Mitsutani Kunishirō

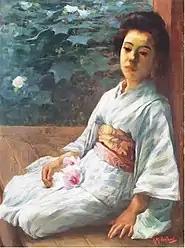
Flowers

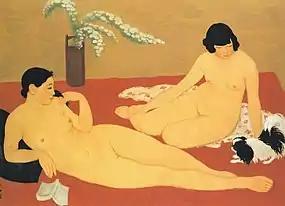
Scarlet Carpet

Mitsutani Kunishirō (Japanese: 満谷 国四郎; 10 November 1874 in Okayama Prefecture – 12 July 1936 in Tokyo) was a Japanese painter in the yōga style.